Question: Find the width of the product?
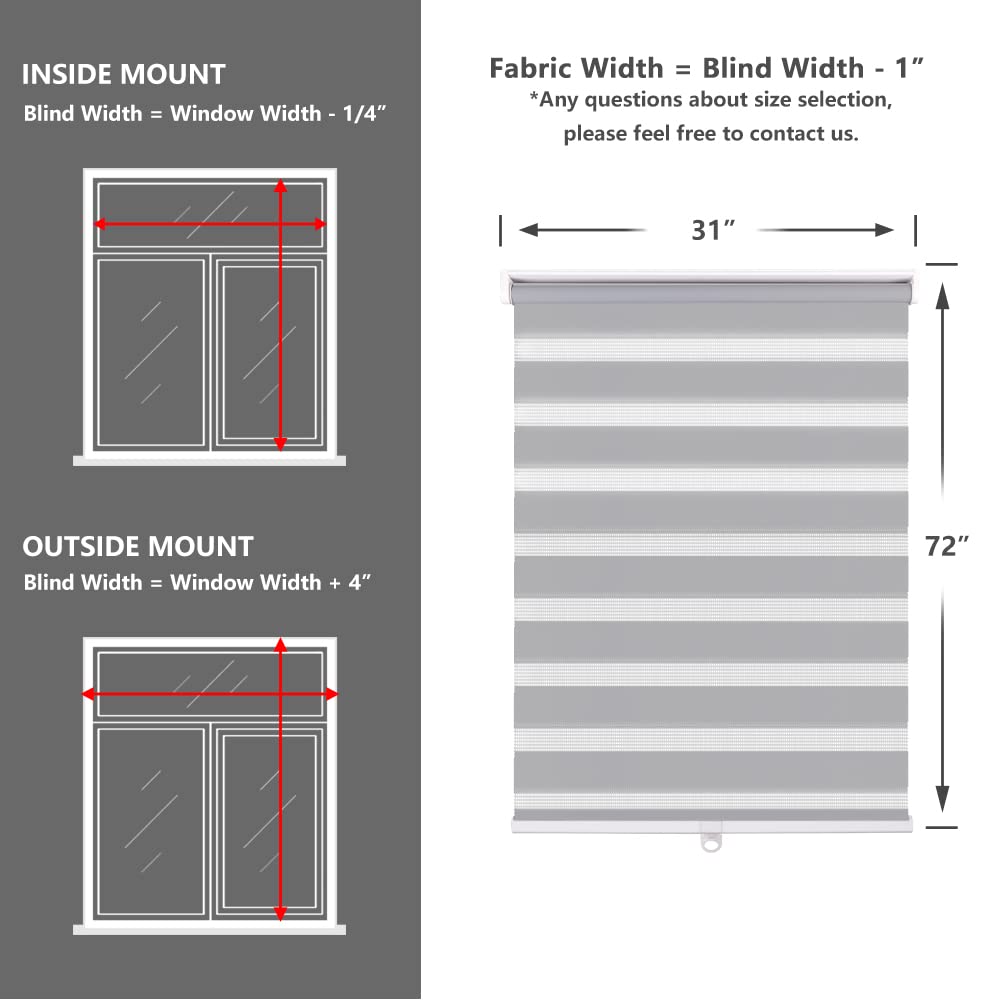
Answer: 31.0 inch